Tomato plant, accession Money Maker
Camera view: vertical (180 deg); turntable rotation: 300 degrees
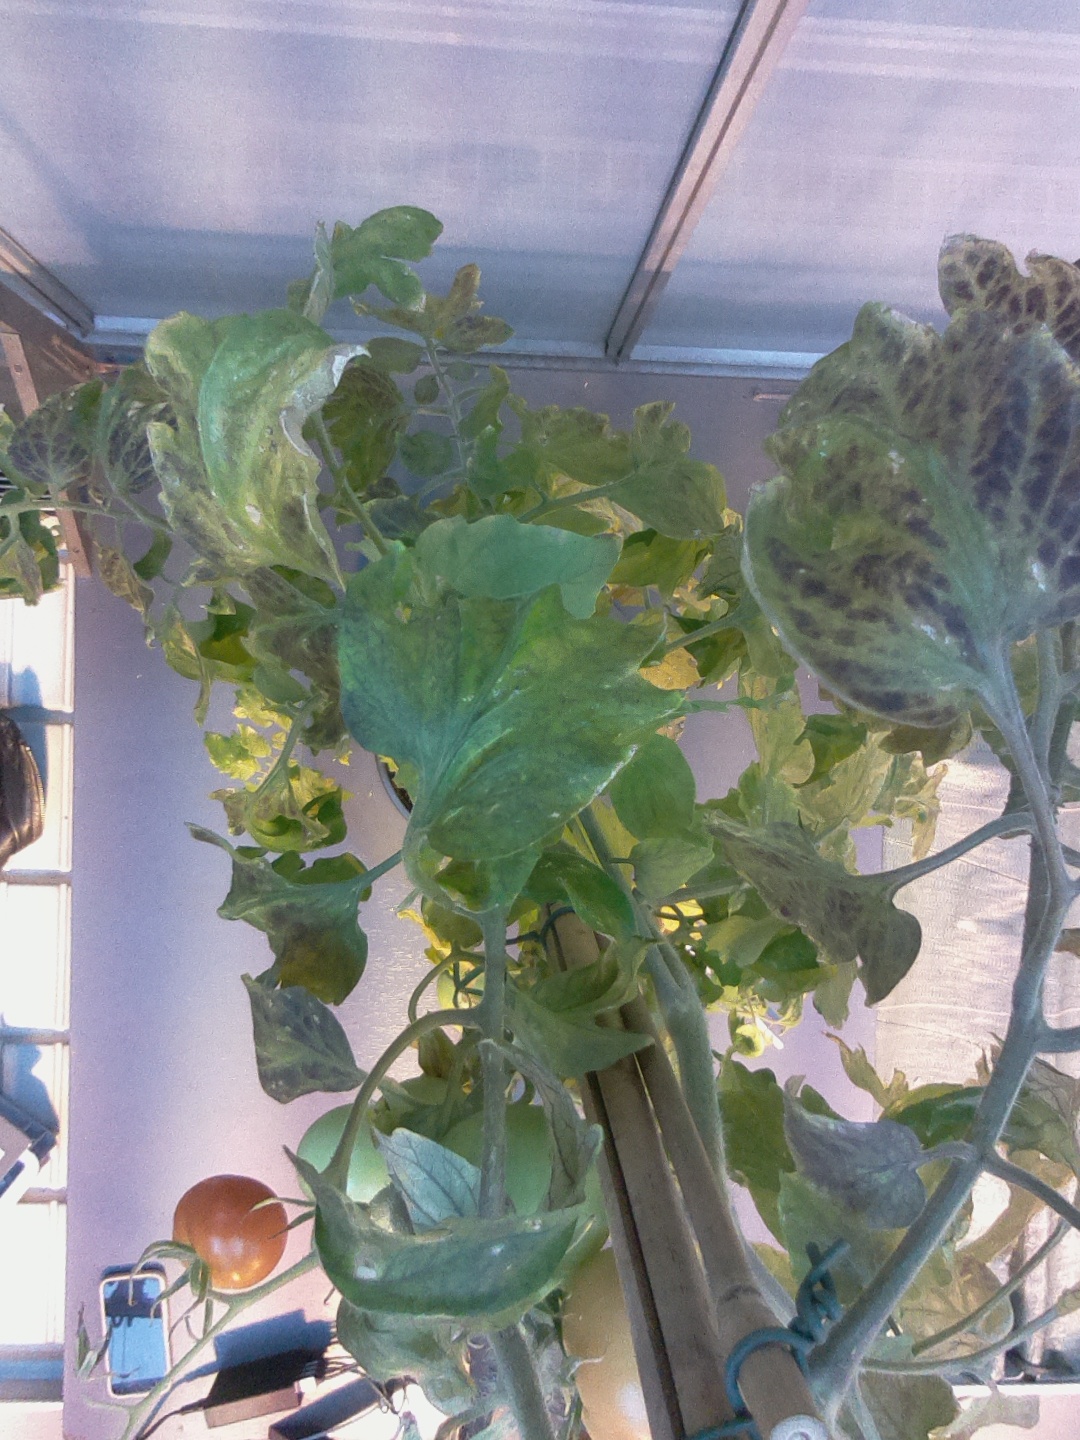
BBCH growth stage 81: 10%-20% of fruits show typical fully ripe color